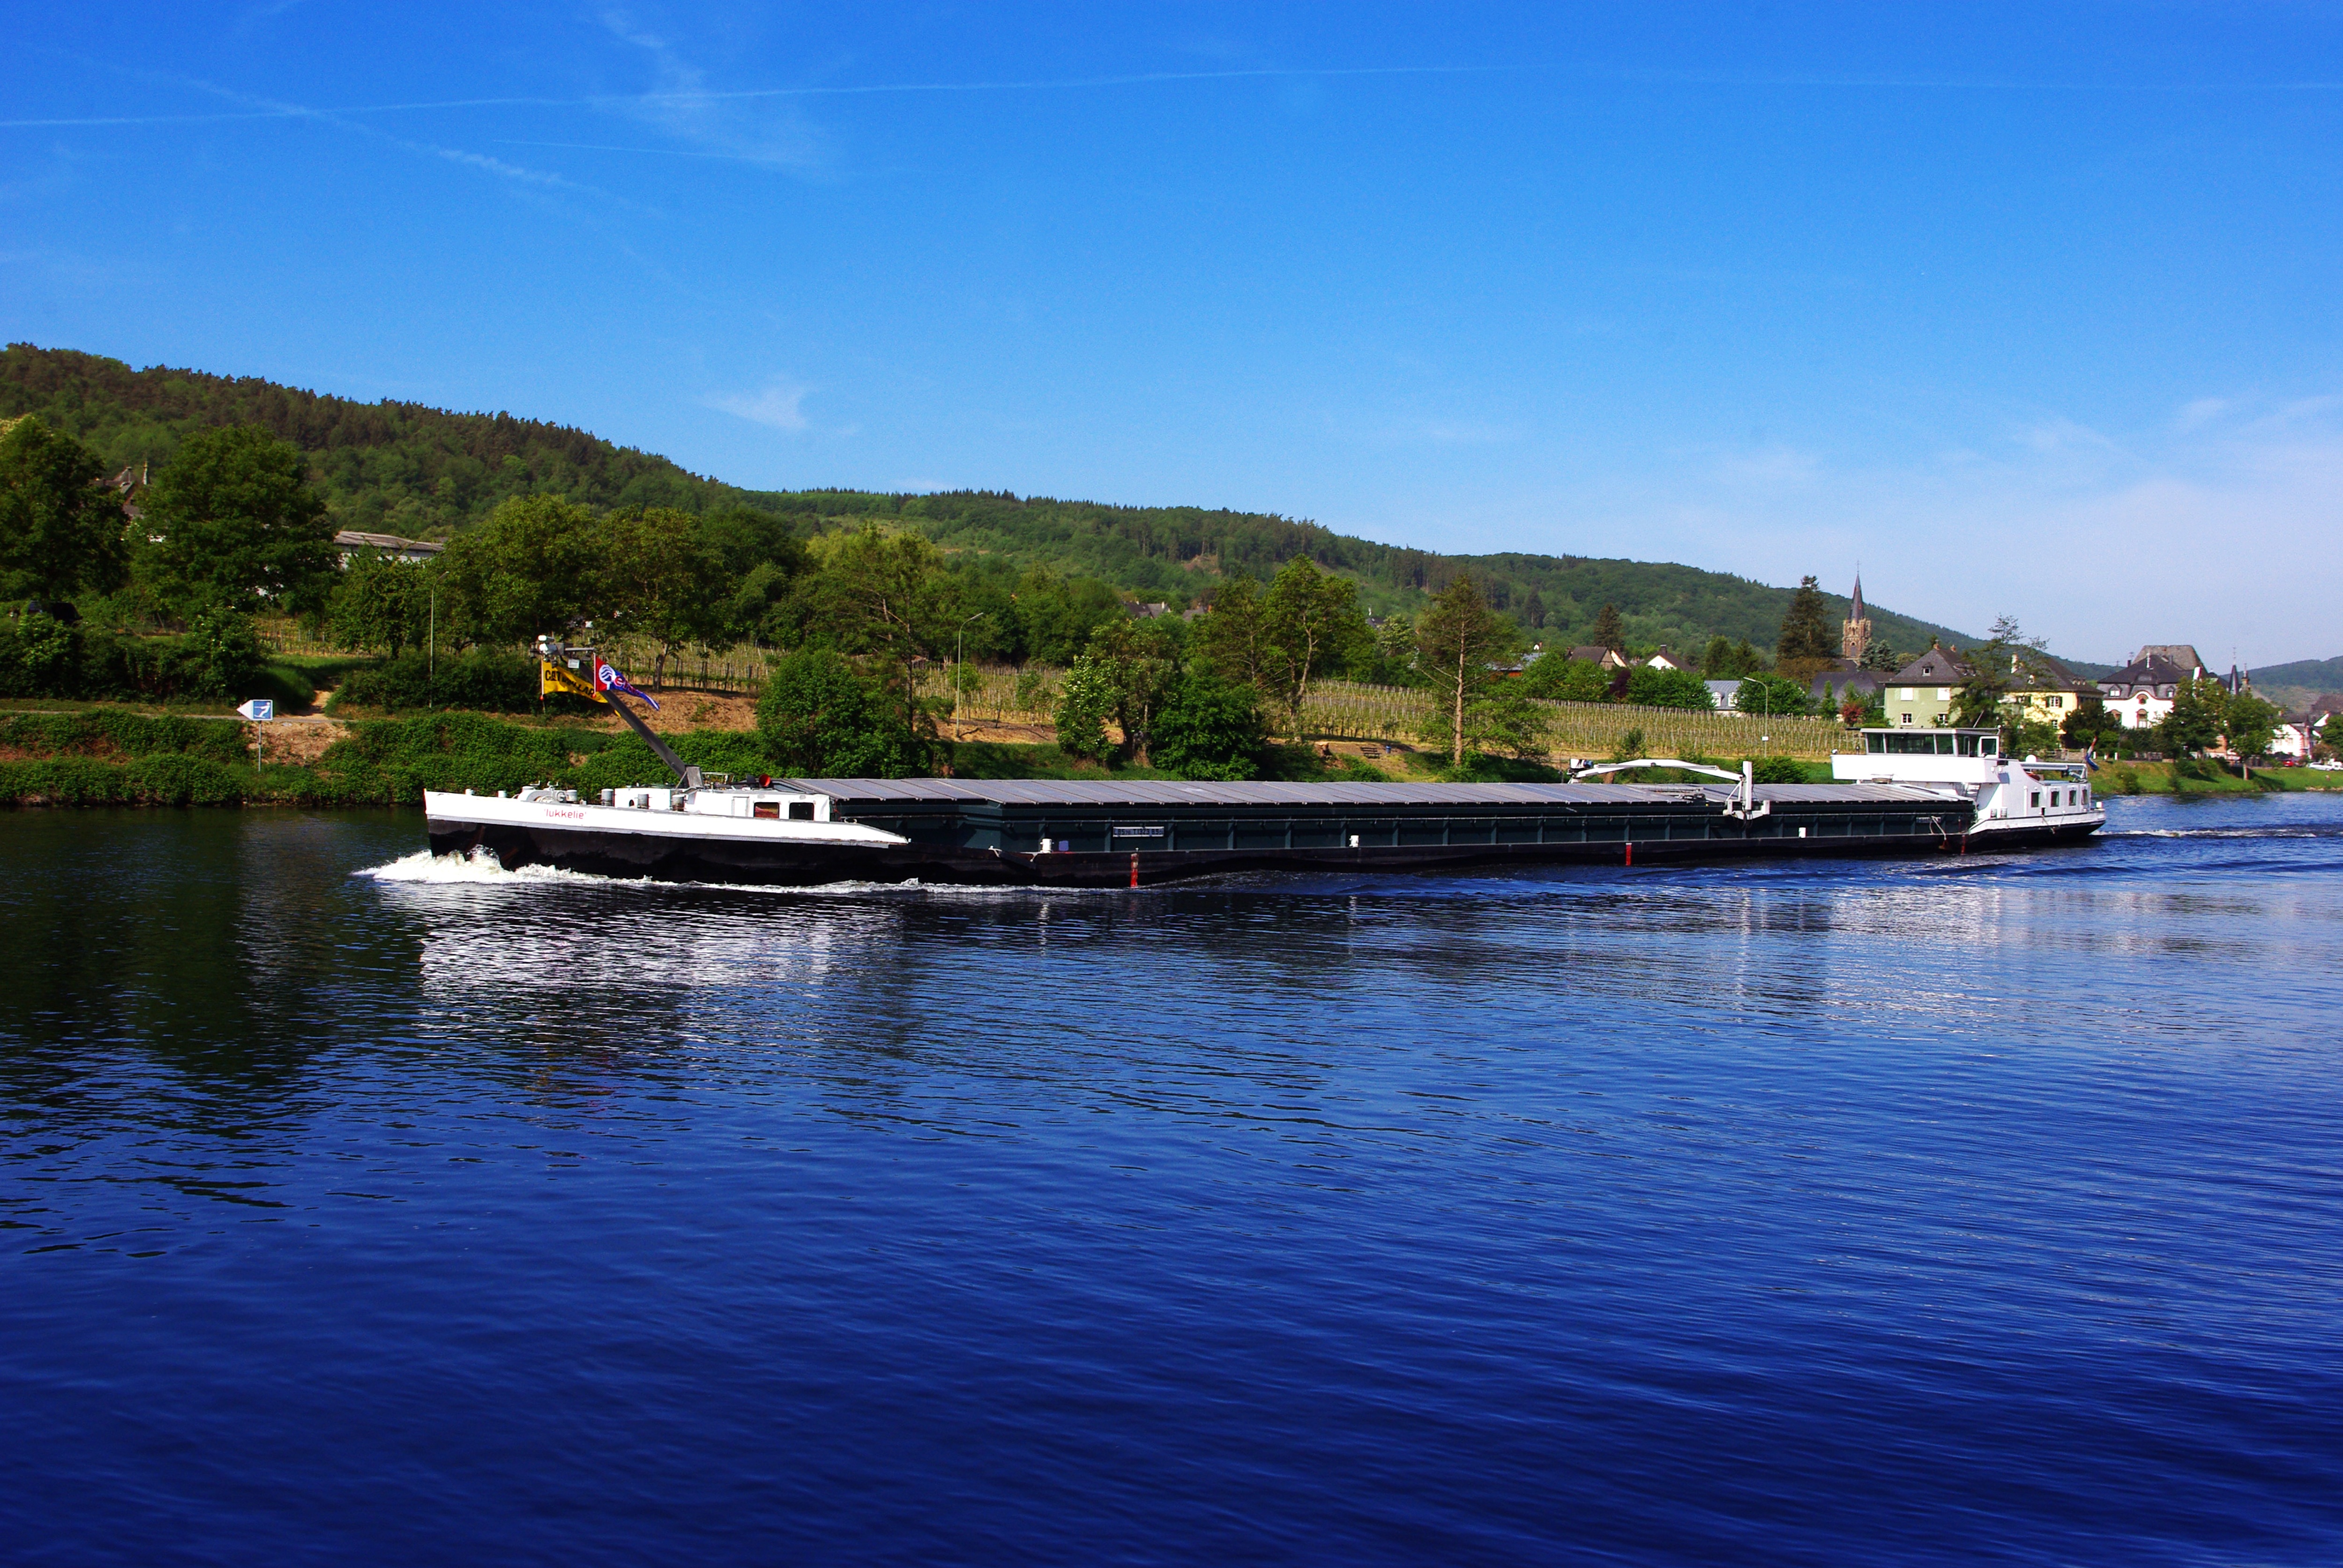
landscape, sea, coast, tree, water, nature, plant, sky, boat, lake, river, canal, ship, summer, transport, boot, evening, inlet, reflection, yacht, bay, fjord, marina, reservoir, waterway, body of water, ferry, bank, container, cargo, channel, freighter, shipping, watercraft, loch, charge, mosel, container ship, motor ship, passenger ship, lake district, water transportation